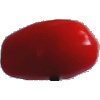
Label: Tomato 2